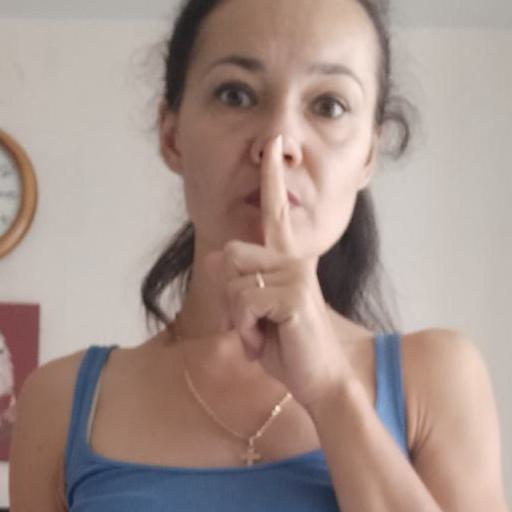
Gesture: mute